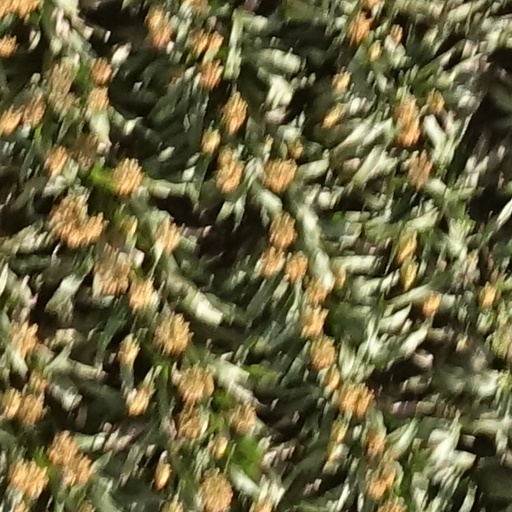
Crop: sorghum